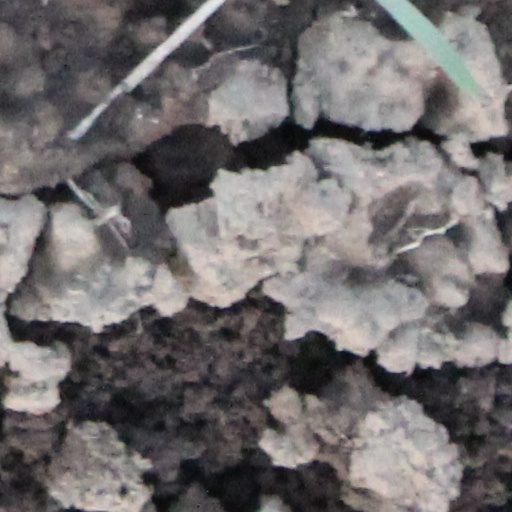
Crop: wheat